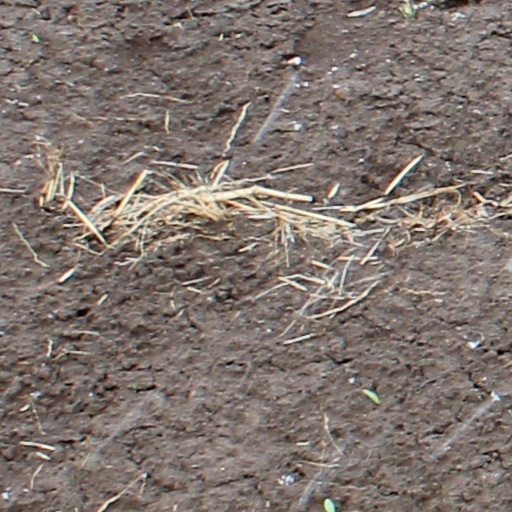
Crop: wheat